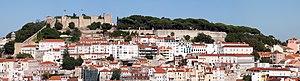
Lisbonne est la capitale et la plus grande ville du Portugal. Considérée comme une « ville mondiale » selon le classement 2010 du Réseau d’étude sur la mondialisation et les villes mondiales comme Taipei, Miami, Varsovie ou Munich, Lisbonne est également le chef-lieu du district de Lisbonne, du Grand Lisbonne et de la zone métropolitaine de Lisbonne. Ses habitants sont habituellement appelés Lisboètes, mais on rencontre aussi les termes Lisbonnin et Lisbonnais.